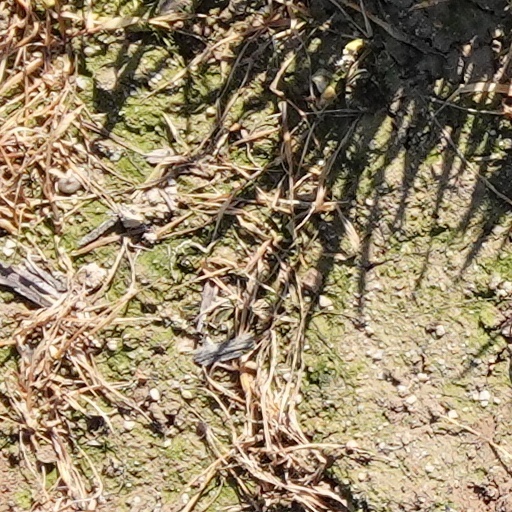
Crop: wheat